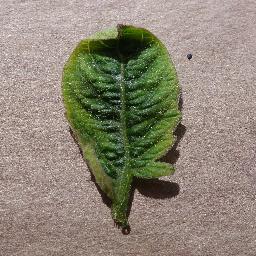
Label: Tomato___Tomato_Yellow_Leaf_Curl_Virus